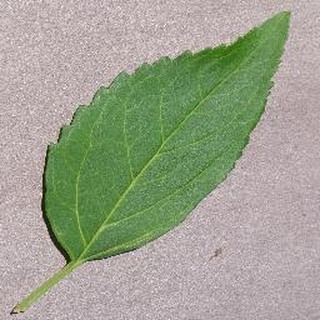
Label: healthy_cherry